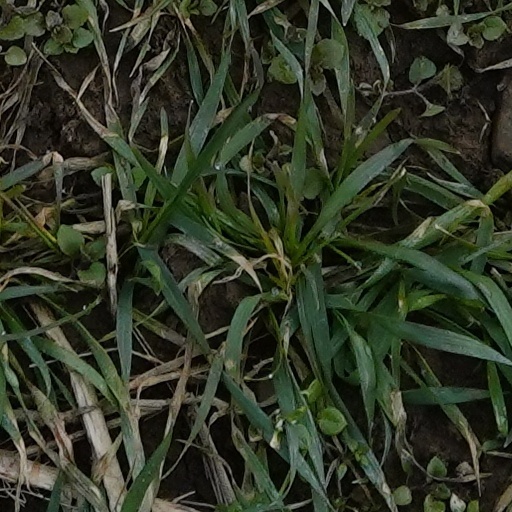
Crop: wheat